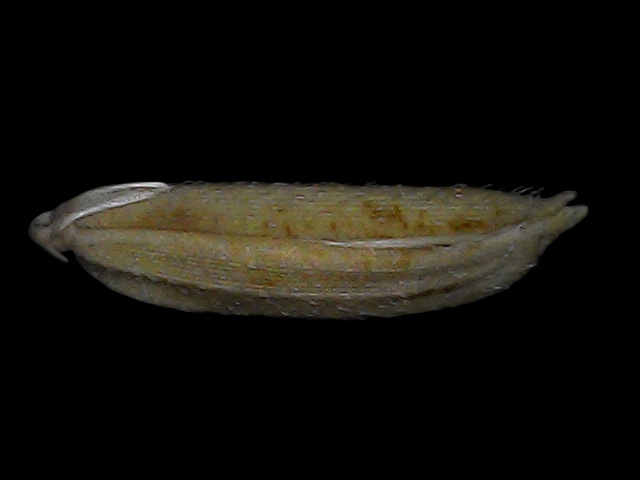
Rice variety: Bd87